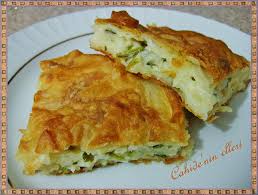
Yemek: borek